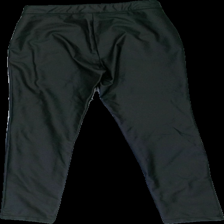
View: back
Type: Tights
Category: Children
Brand: Zara
Colors: Black
Material: 100% polyester
Cut: Regular, Tight
Size: 152
Season: All
Price range: <50
Recommended usage: Export
Comment: cracked crotch